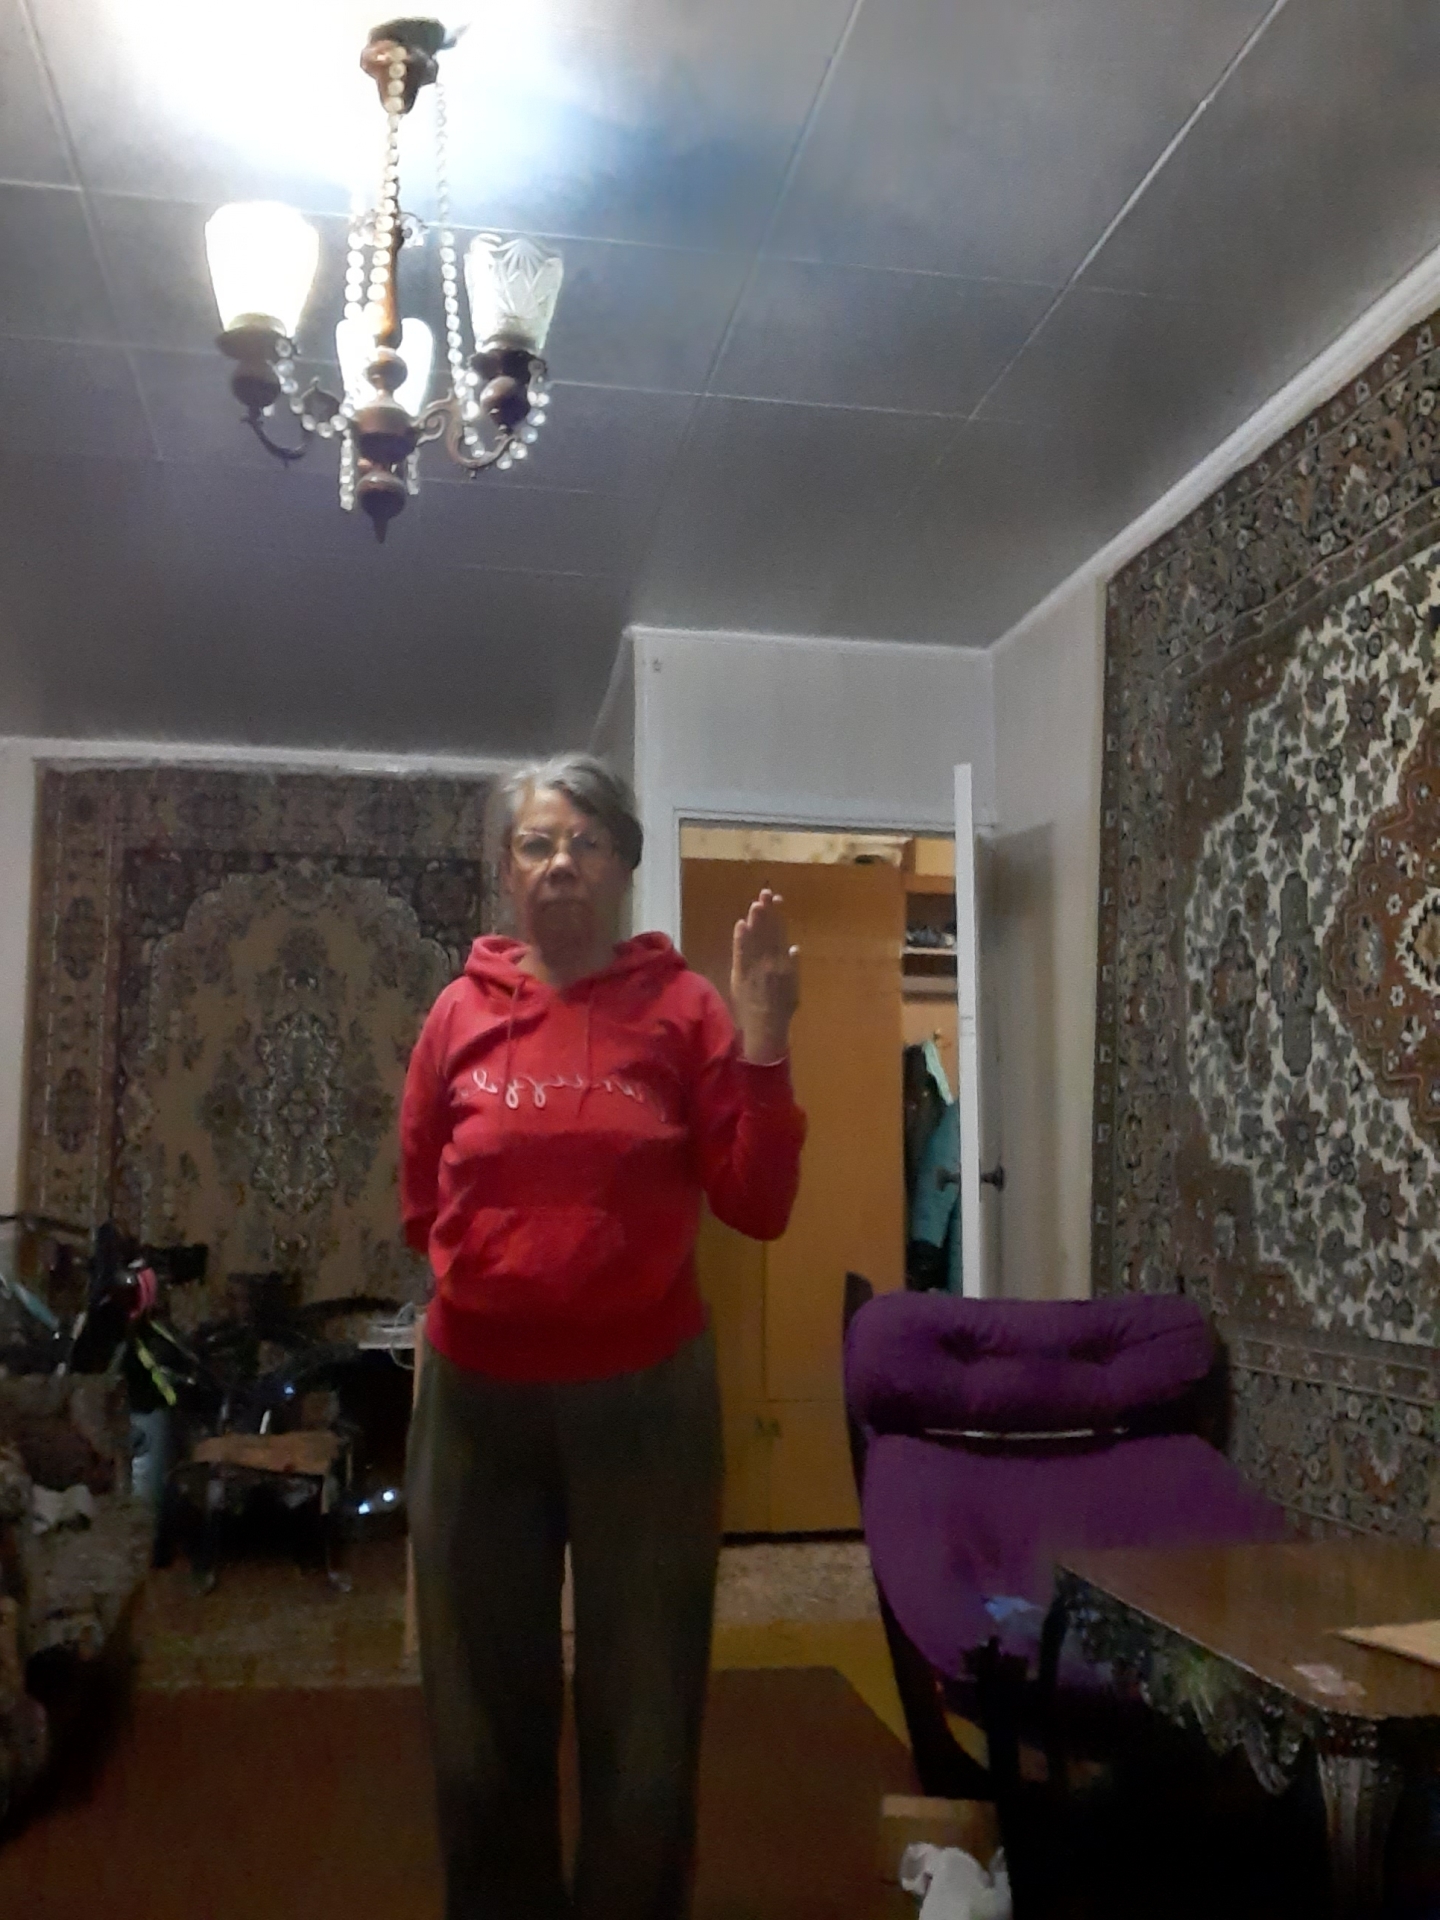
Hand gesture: stop_inverted